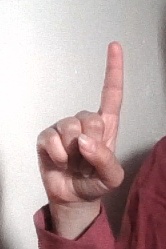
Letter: bb